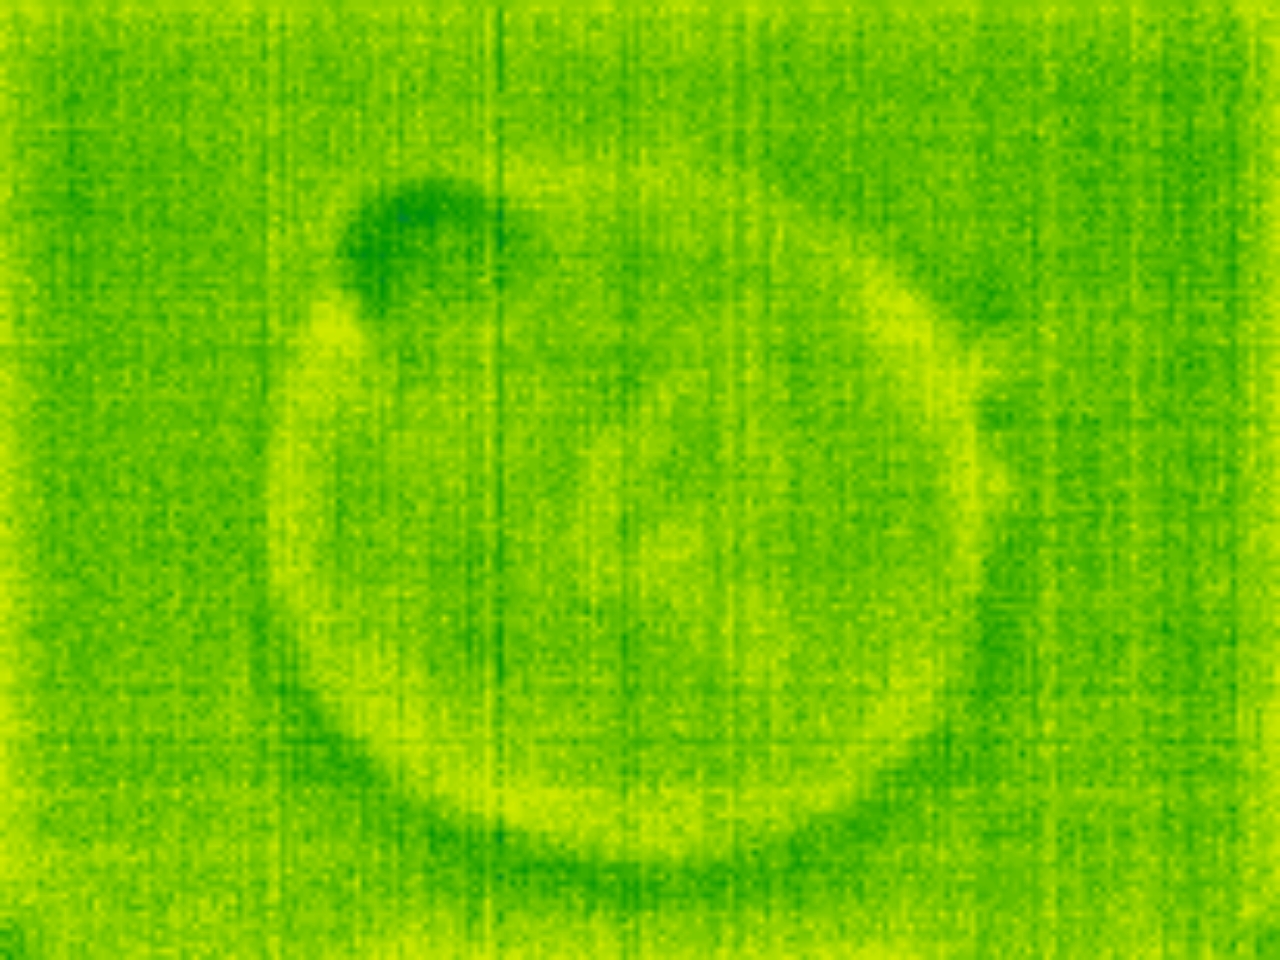
Label: No Defect